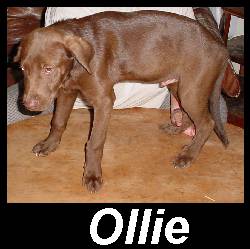
Label: dog